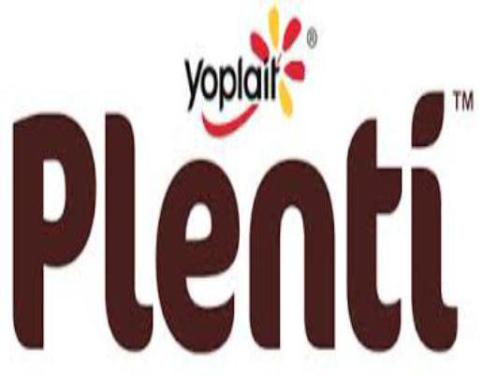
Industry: Leisure